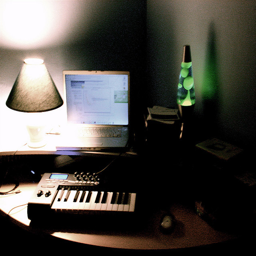
A desk with a computer, piano, light and lava lamp.
A laptop sits above a keyboard on the desk.
A laptop, keyboard and a lamp on a table.
a laptop and keyboard on a desk next to a lamp and a lava lamp
A laptop computer next to a lamp and a musical keyboard.